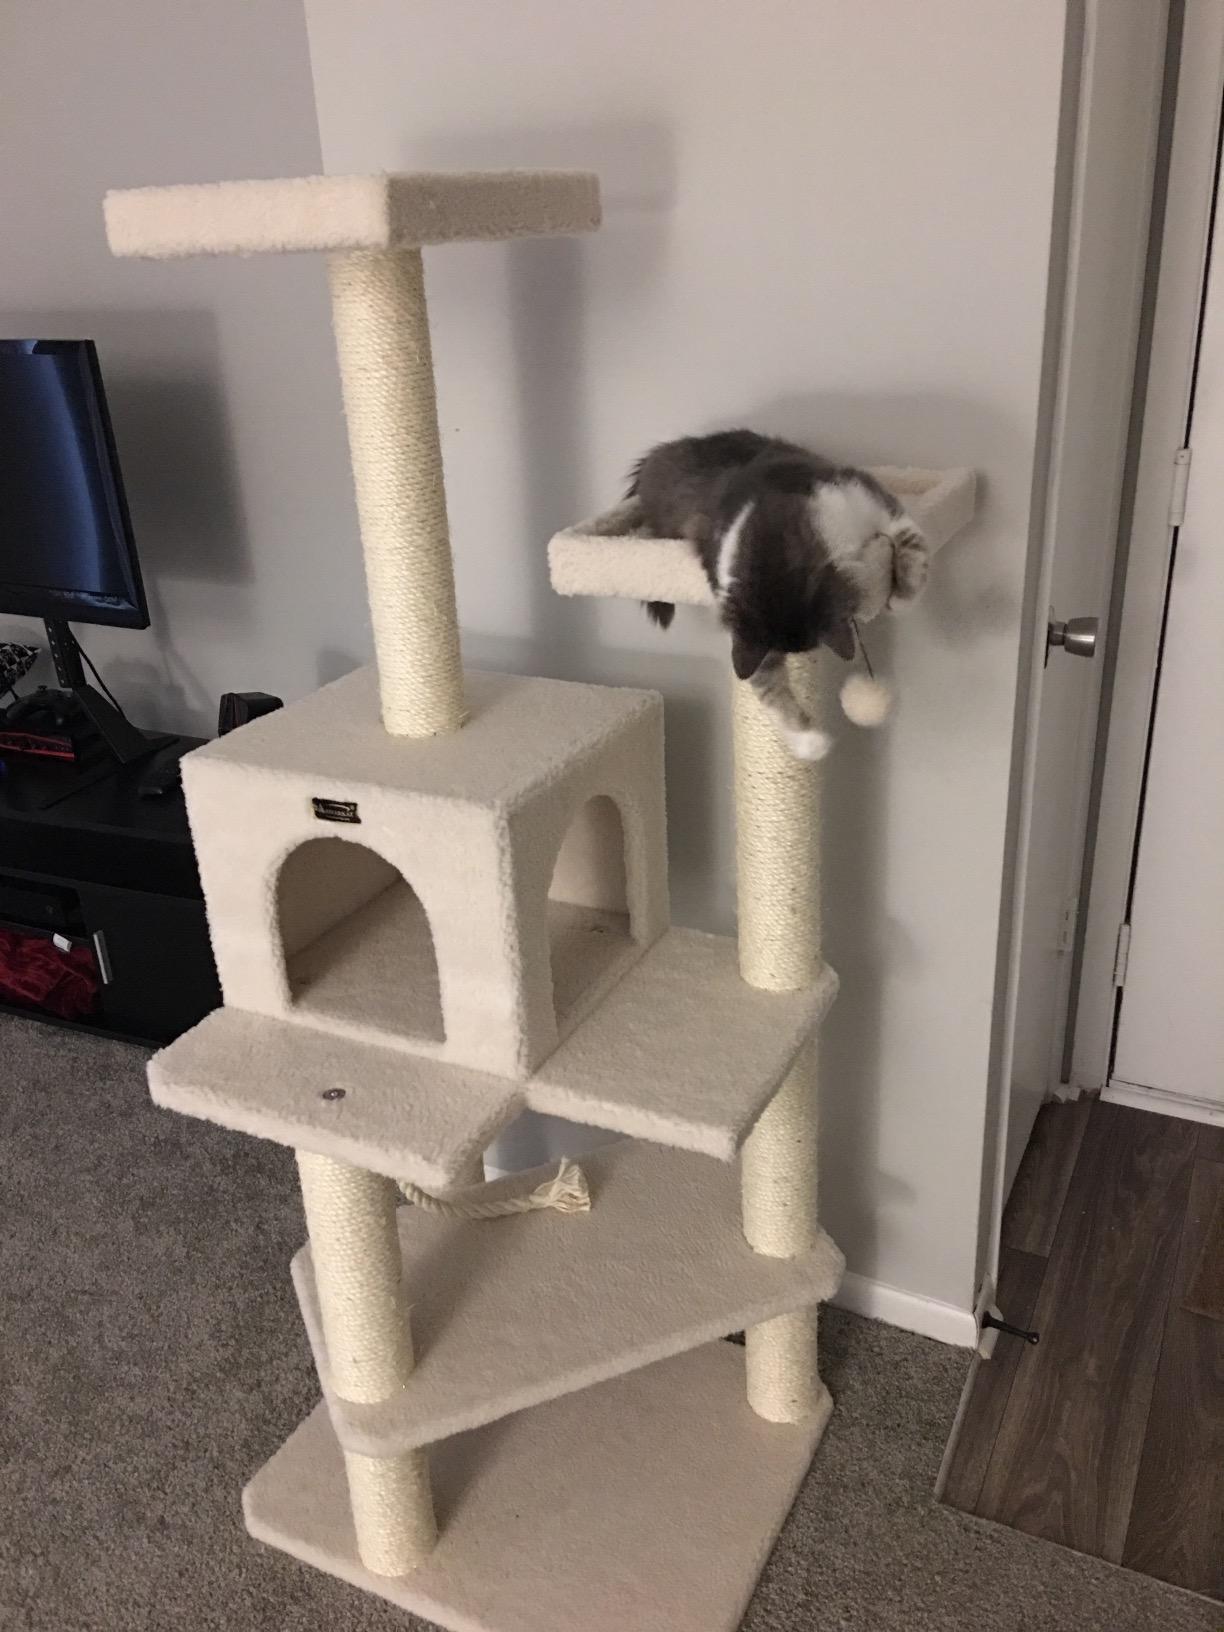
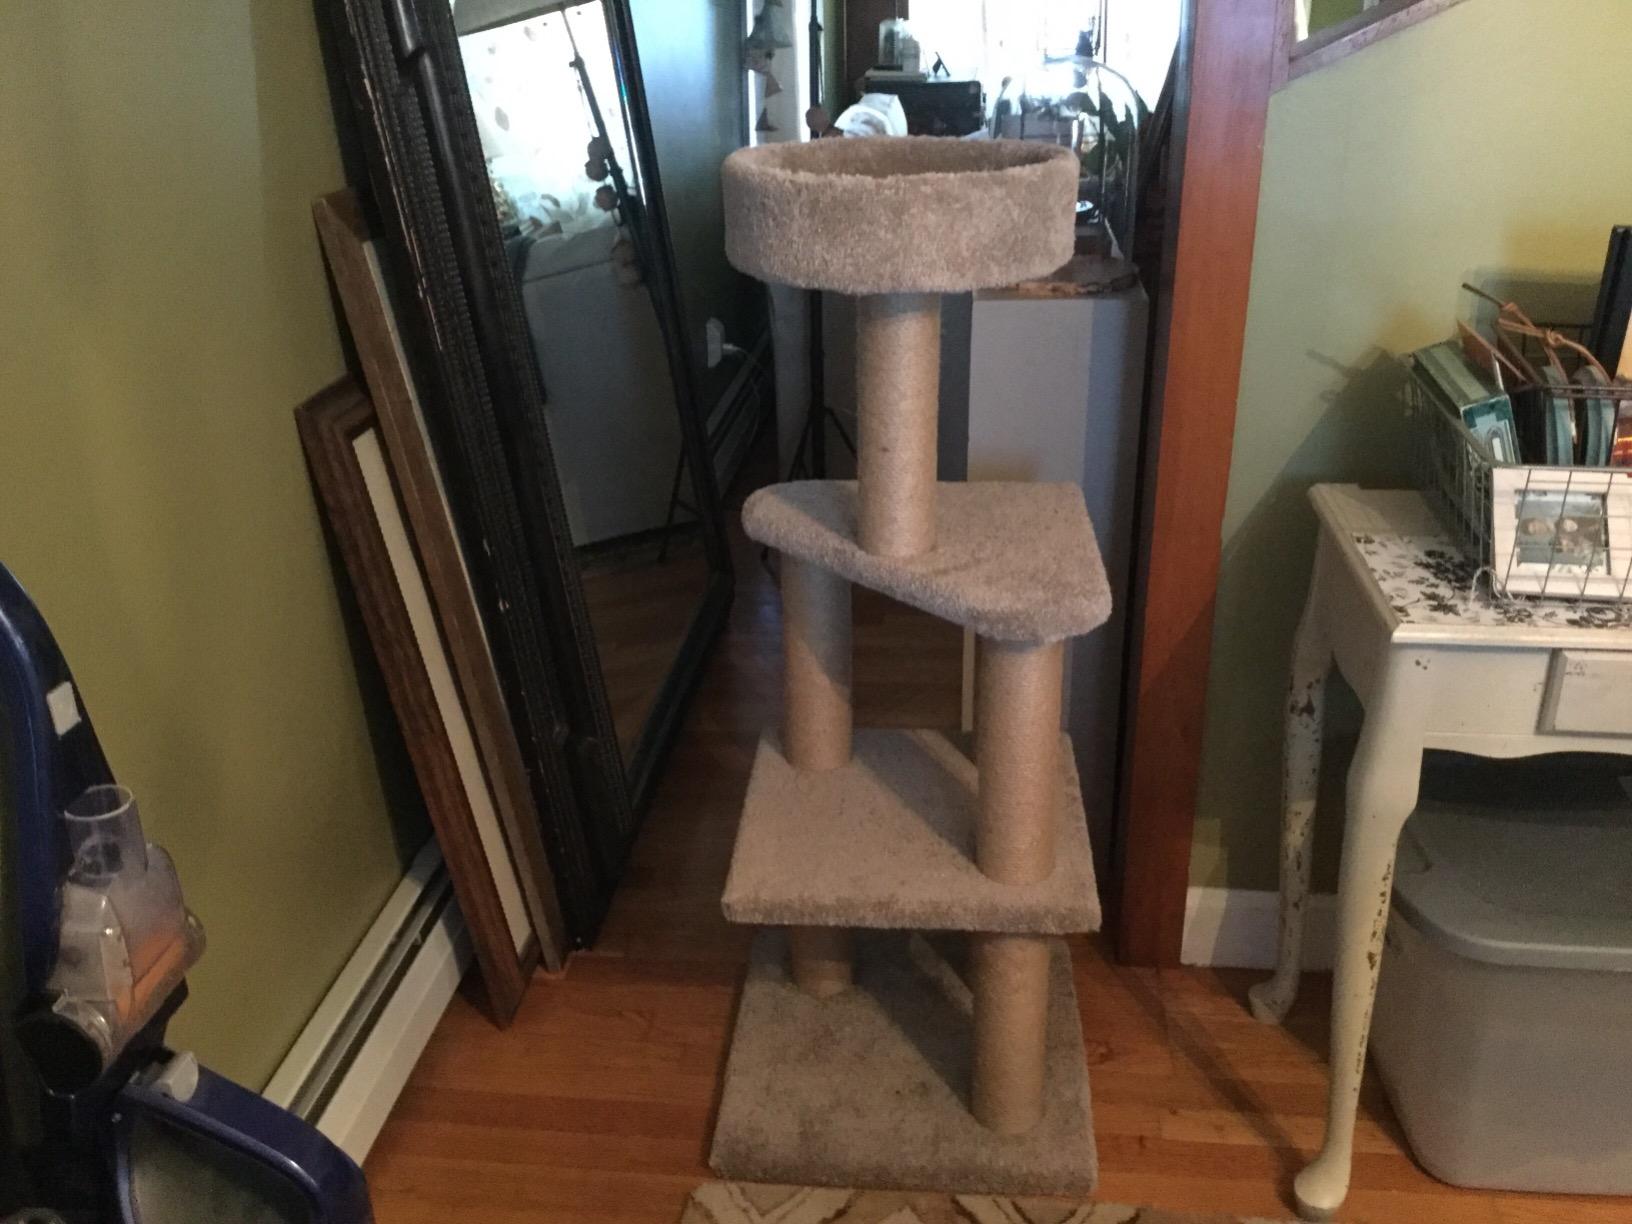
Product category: items_cat tree
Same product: no